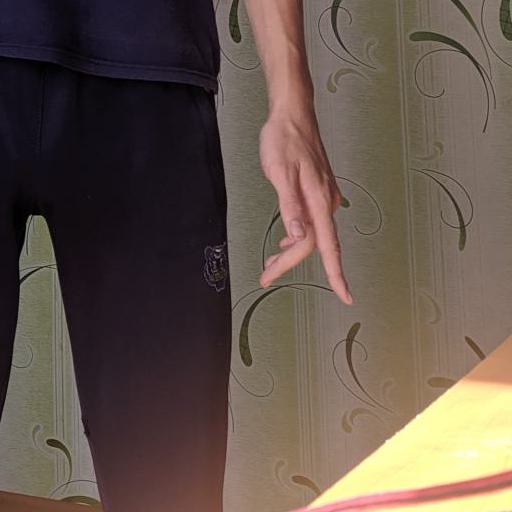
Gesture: no_gesture